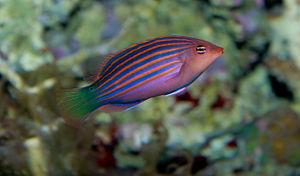
Les Labridae, ou communément nommés les Labres, représentent une vaste famille de poissons avec plus de 500 espèces distinctes. Ils constituent la deuxième plus grande famille des poissons marins et la troisième plus importante famille de l'ordre des Perciformes.
Pseudocheilinus est un genre de poisson appartenant à l'ordre des Perciformes, et à la famille des Labridae.